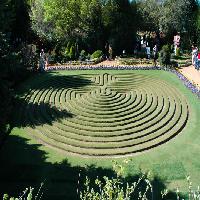
Weather: sun or clear